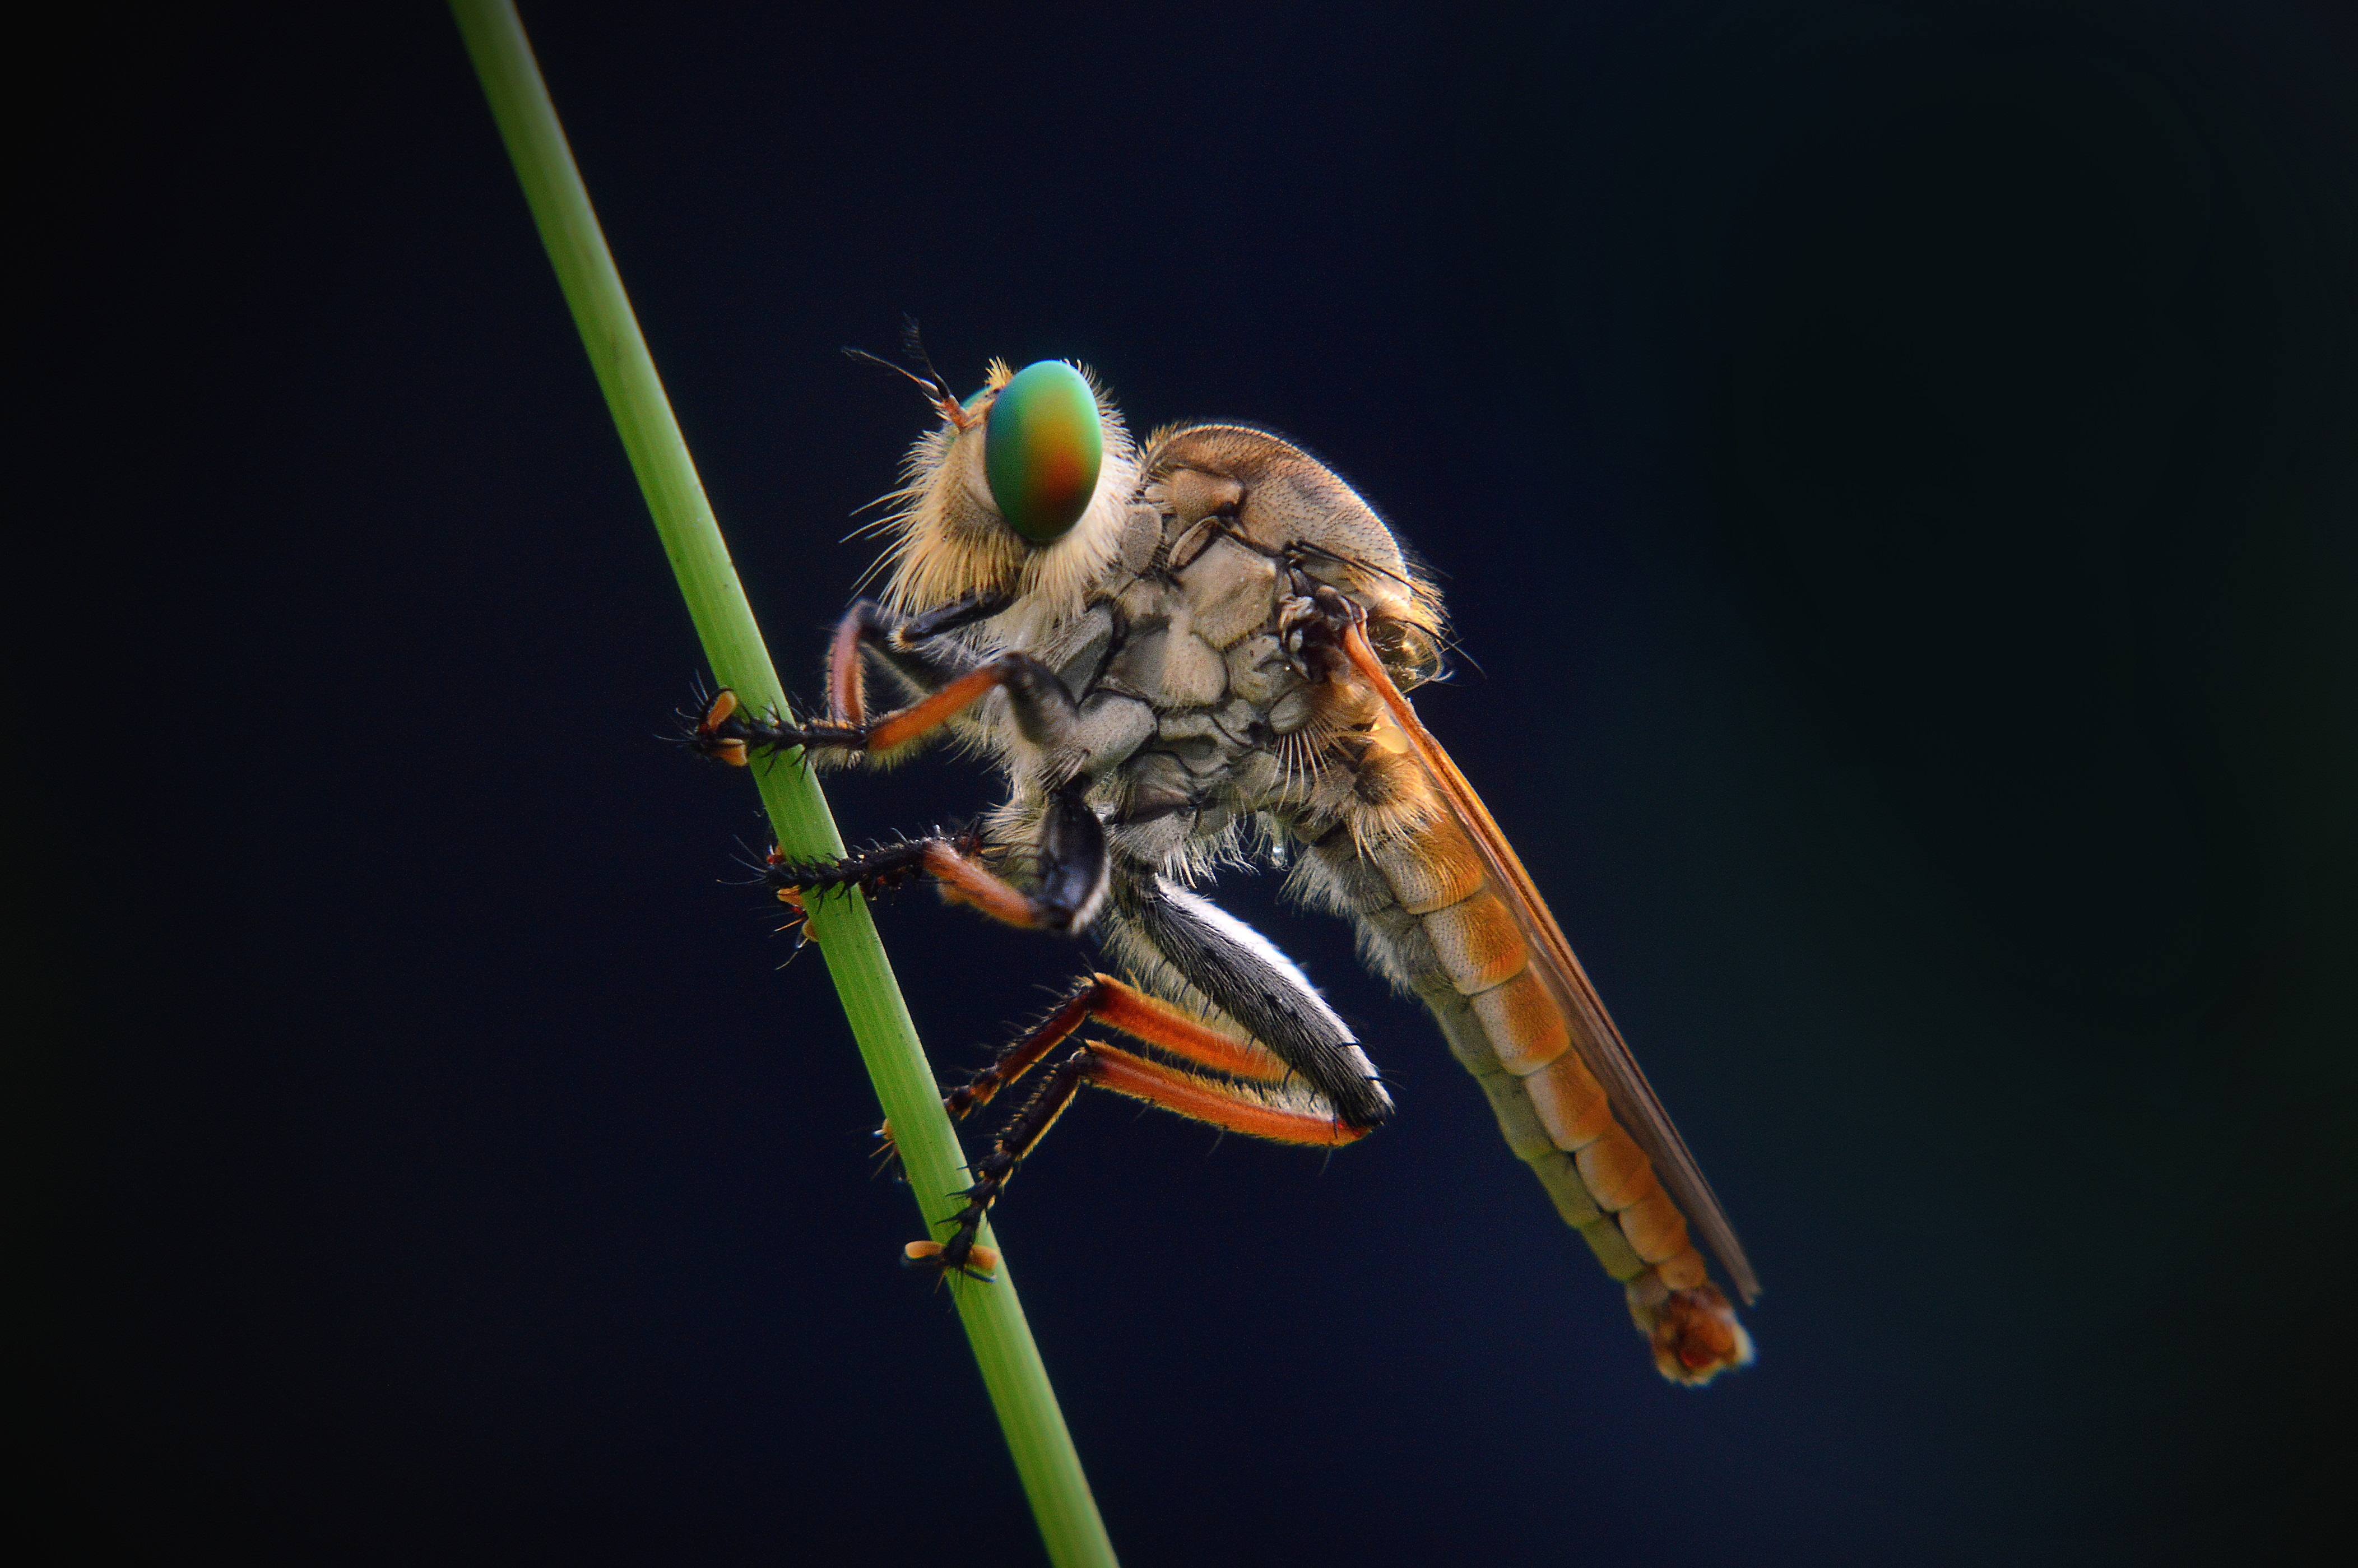
nature, photography, animal, fly, dark, wildlife, wild, insect, macro, fauna, invertebrate, dragonfly, macro photography, arthropod, robber fly, robber, plant stem, dragonflies and damseflies